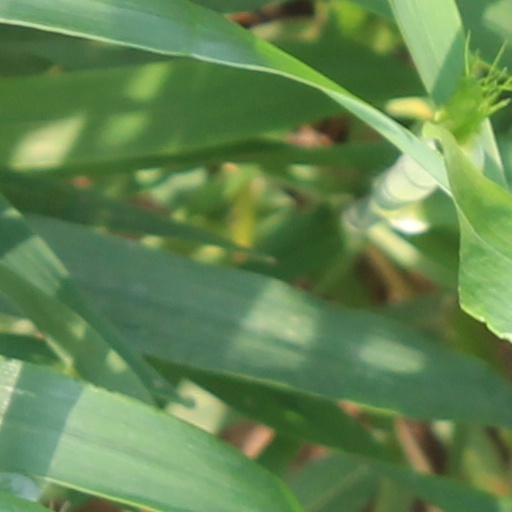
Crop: wheat